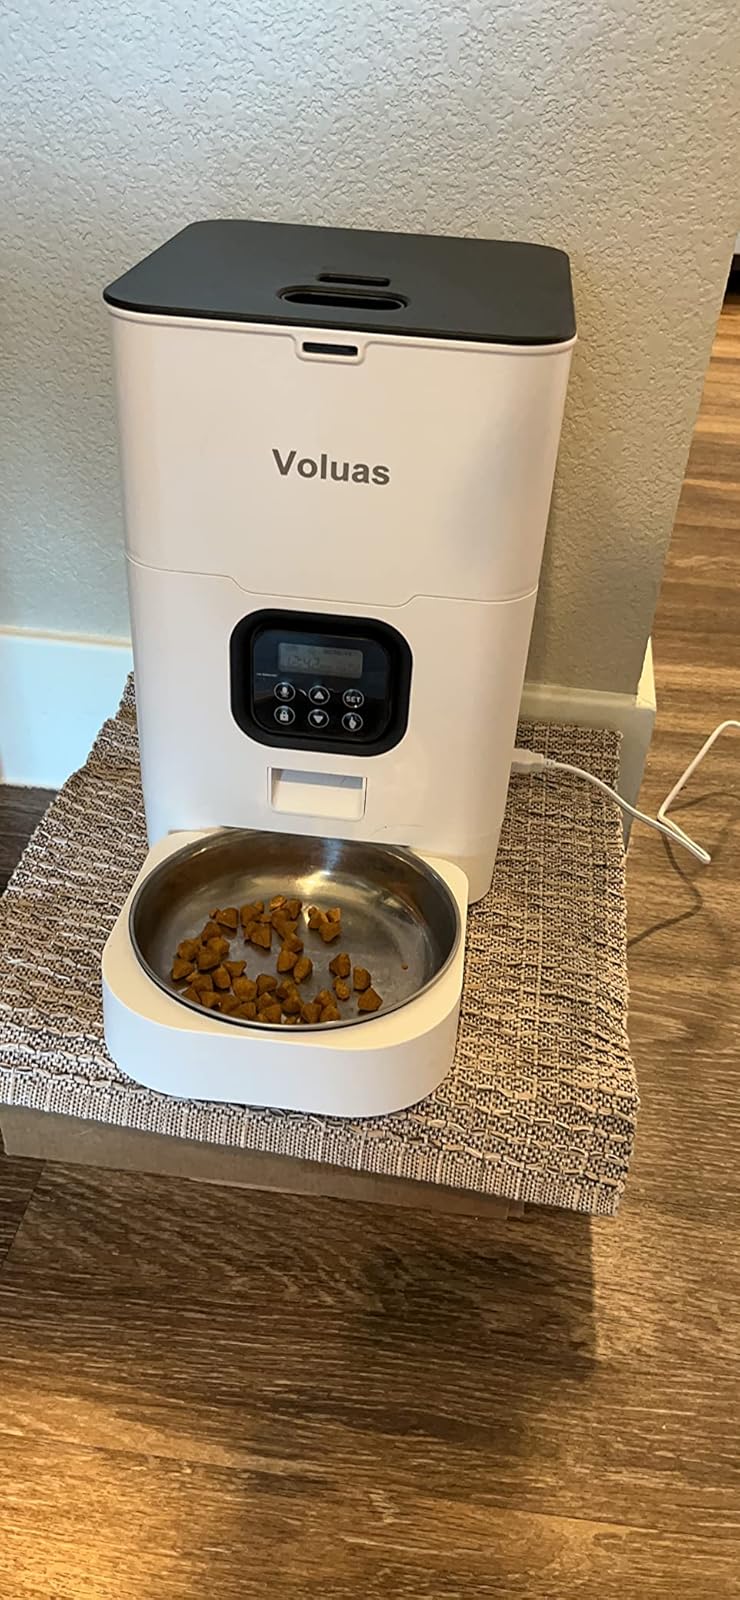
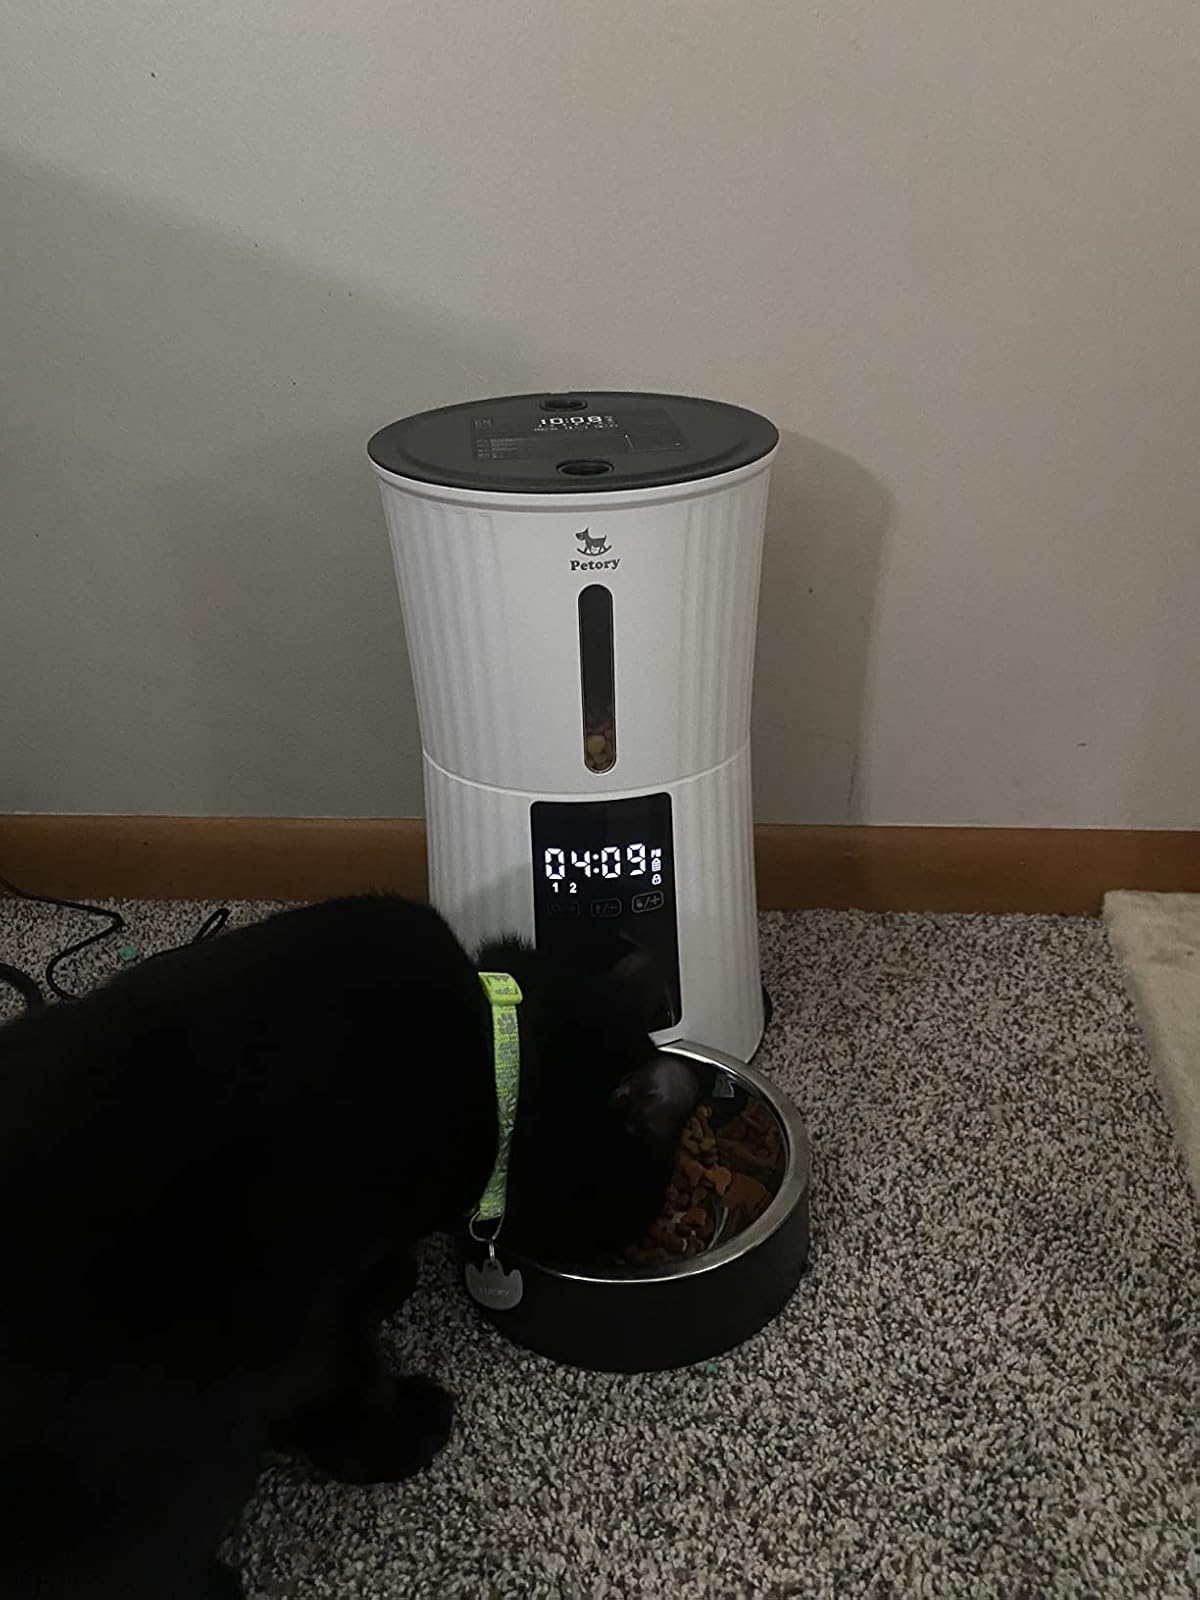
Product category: items_feeder
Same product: no